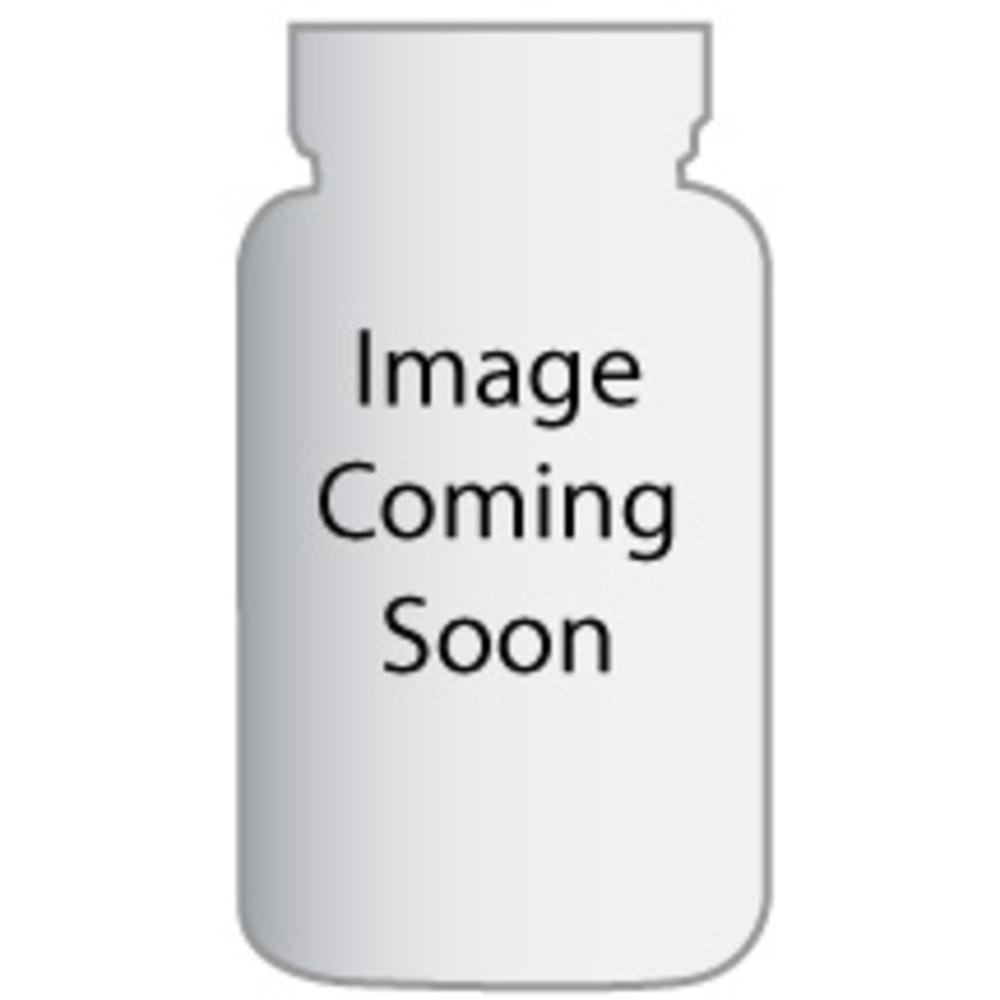
Item Name: Knudsen Juice Blubry Pmgrnt
Bullet Point: USDA Organic, 100% Juice, No Sugar Added
Product Description: Upc: 074682-107791 organic blueberry pomegranate juice 12/32 oz by r.w. knudsen dairy free; vegan; gluten free; wheat free; low salt / low sodium / reduced sodium; yeast free; natural or organic ingredients ingredients: filtered water (sufficient to reconstitute), organic apple juice concentrate, organic blueberry puree, organic pomegranate and organic lemon juice concentrates, and natural flavor. nutrition facts serving size 8 fl. oz. (240ml) servings per container 4 amount per serving calories 130 calories from fat % daily value* total fat 0 g 0% saturated fat 0 g 0% trans fat n/a* g cholesterol 0 mg 0% sodium 10 mg 1% total carbohydrate 33 g 11% dietary fiber 0 g 0%
Value: 384.0
Unit: Fl Oz

Price: 7.9